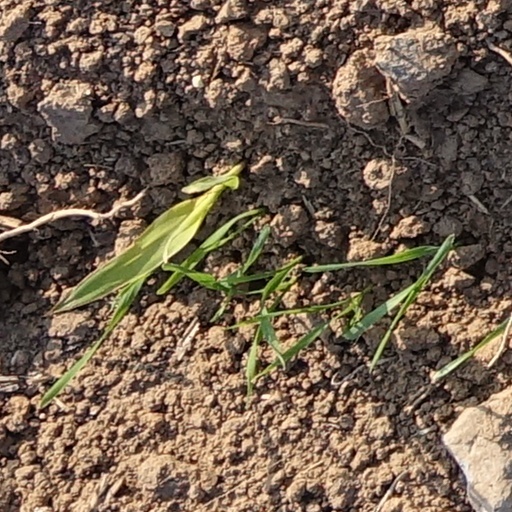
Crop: wheat